Bridget Jones's Diary

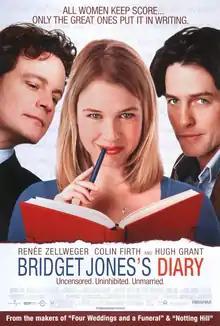
Theatrical release poster

Bridget Jones's Diary is a 2001 romantic comedy film directed by Sharon Maguire from a screenplay by Helen Fielding, Andrew Davies, and Richard Curtis. It is based on the 1996 novel of the same name by Fielding, which was itself a loose adaptation of Jane Austen's "Pride and Prejudice". The film stars Renée Zellweger as Bridget Jones, a 32-year-old British single woman who writes a diary, which focuses on the things she wishes to happen in her life. However, her life changes when two men vie for her affection, portrayed by Colin Firth and Hugh Grant. Jim Broadbent and Gemma Jones appear in supporting roles.